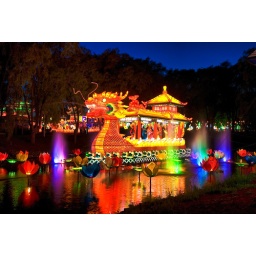
A colourfull dragon boat sitting in the stream surrounded by lilies and fountains. Part of the Chinese Lantern Festival in Toronto.